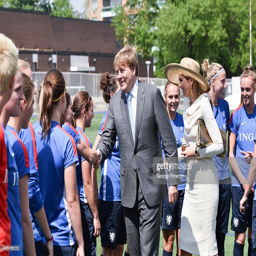
monarch and queen maxima visit the team during the state visit .